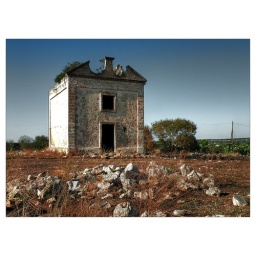
Old Chapel in Salento - old ruines standing on a red ground